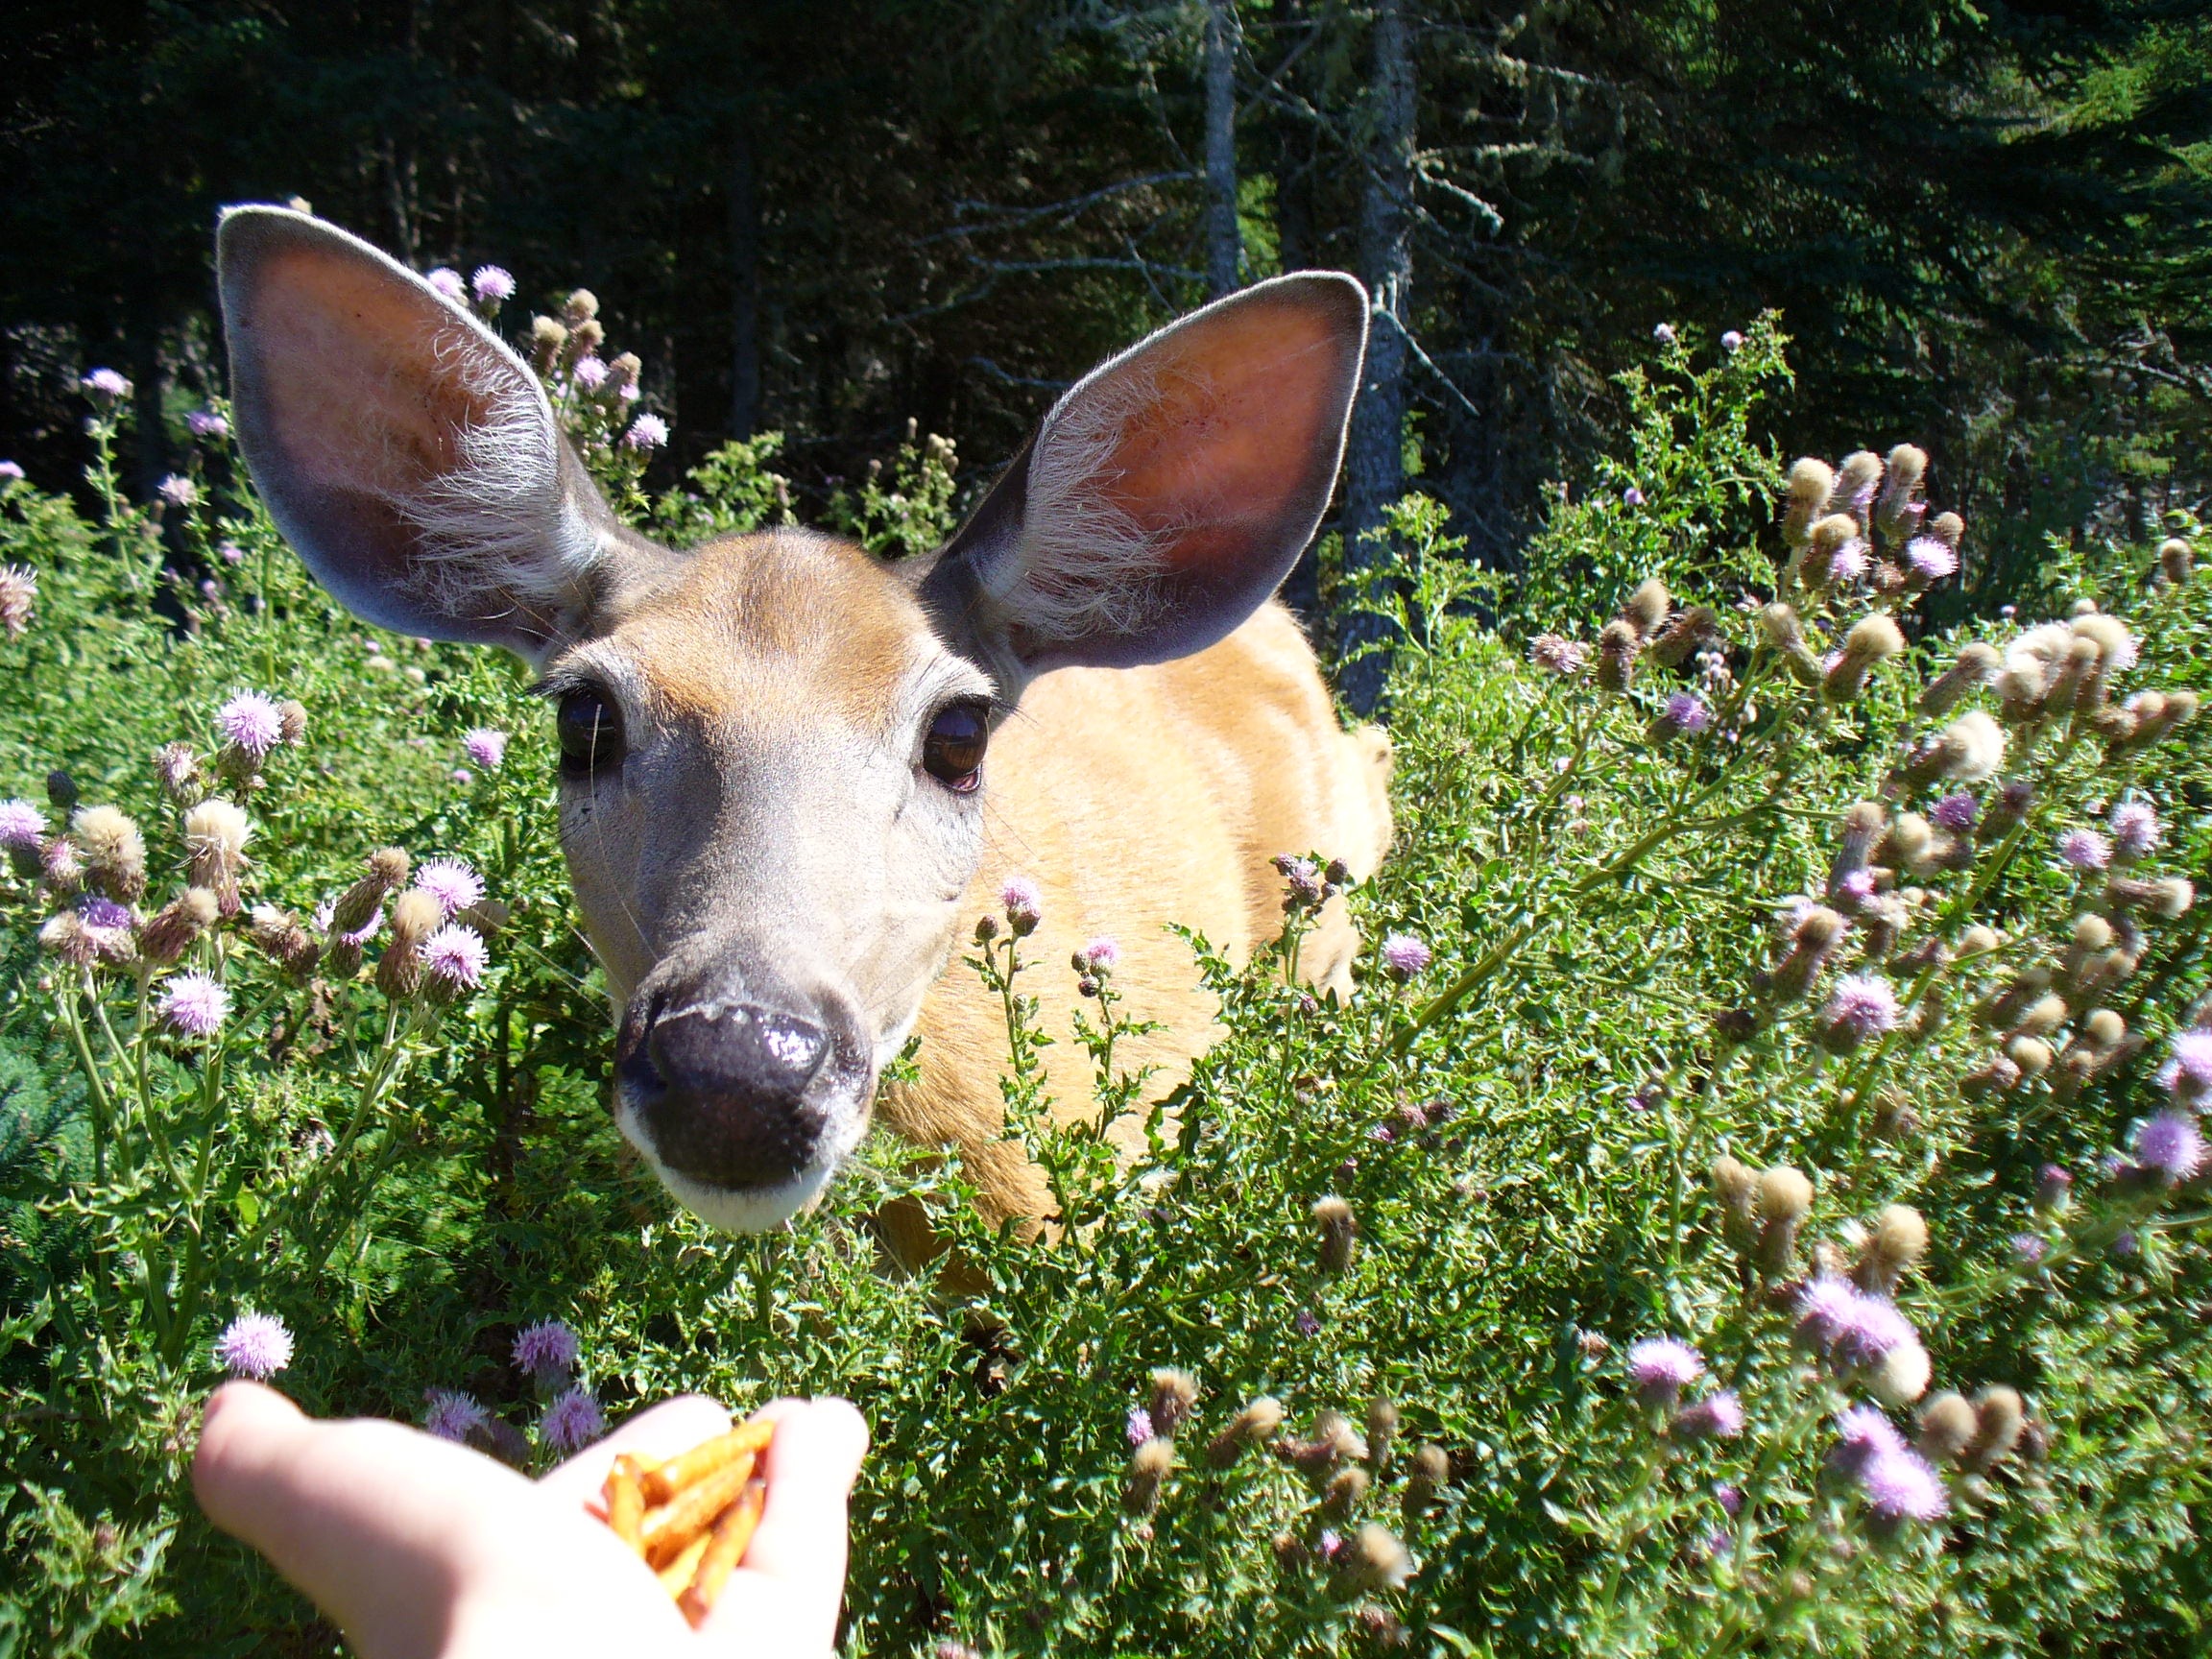
grass, meadow, wildlife, deer, feed, mammal, fauna, white tailed deer, anticosti island